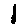
Label: 1